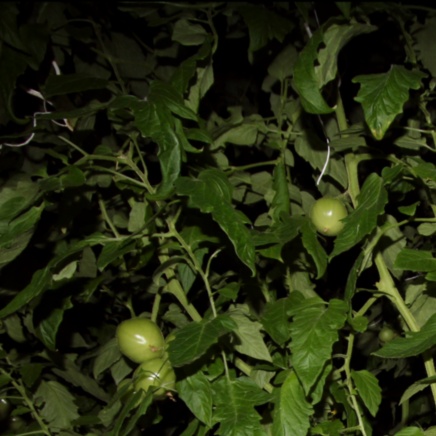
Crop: tomato